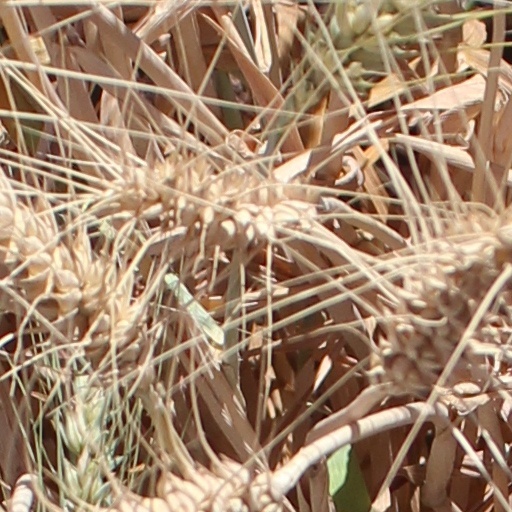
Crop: wheat